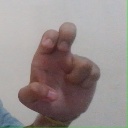
अक्षर: अ